Rare Exports: A Christmas Tale

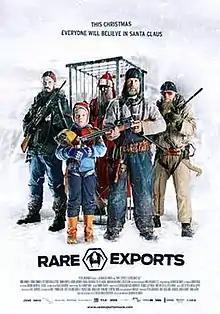
Theatrical release poster

Rare Exports: A Christmas Tale is a 2010 Finnish fantasy action horror comedy film written and directed by Jalmari Helander about people living near Korvatunturi who discover the secret behind Santa Claus. The film is based on the 2003 short film and its 2005 sequel by Jalmari Helander and Juuso Helander, both of which involve a company that traps wild Santa Clauses and trains and exports them to locations around the world.